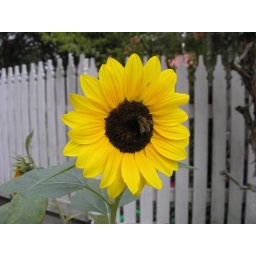
The fence almost looks white in this shot. ;)